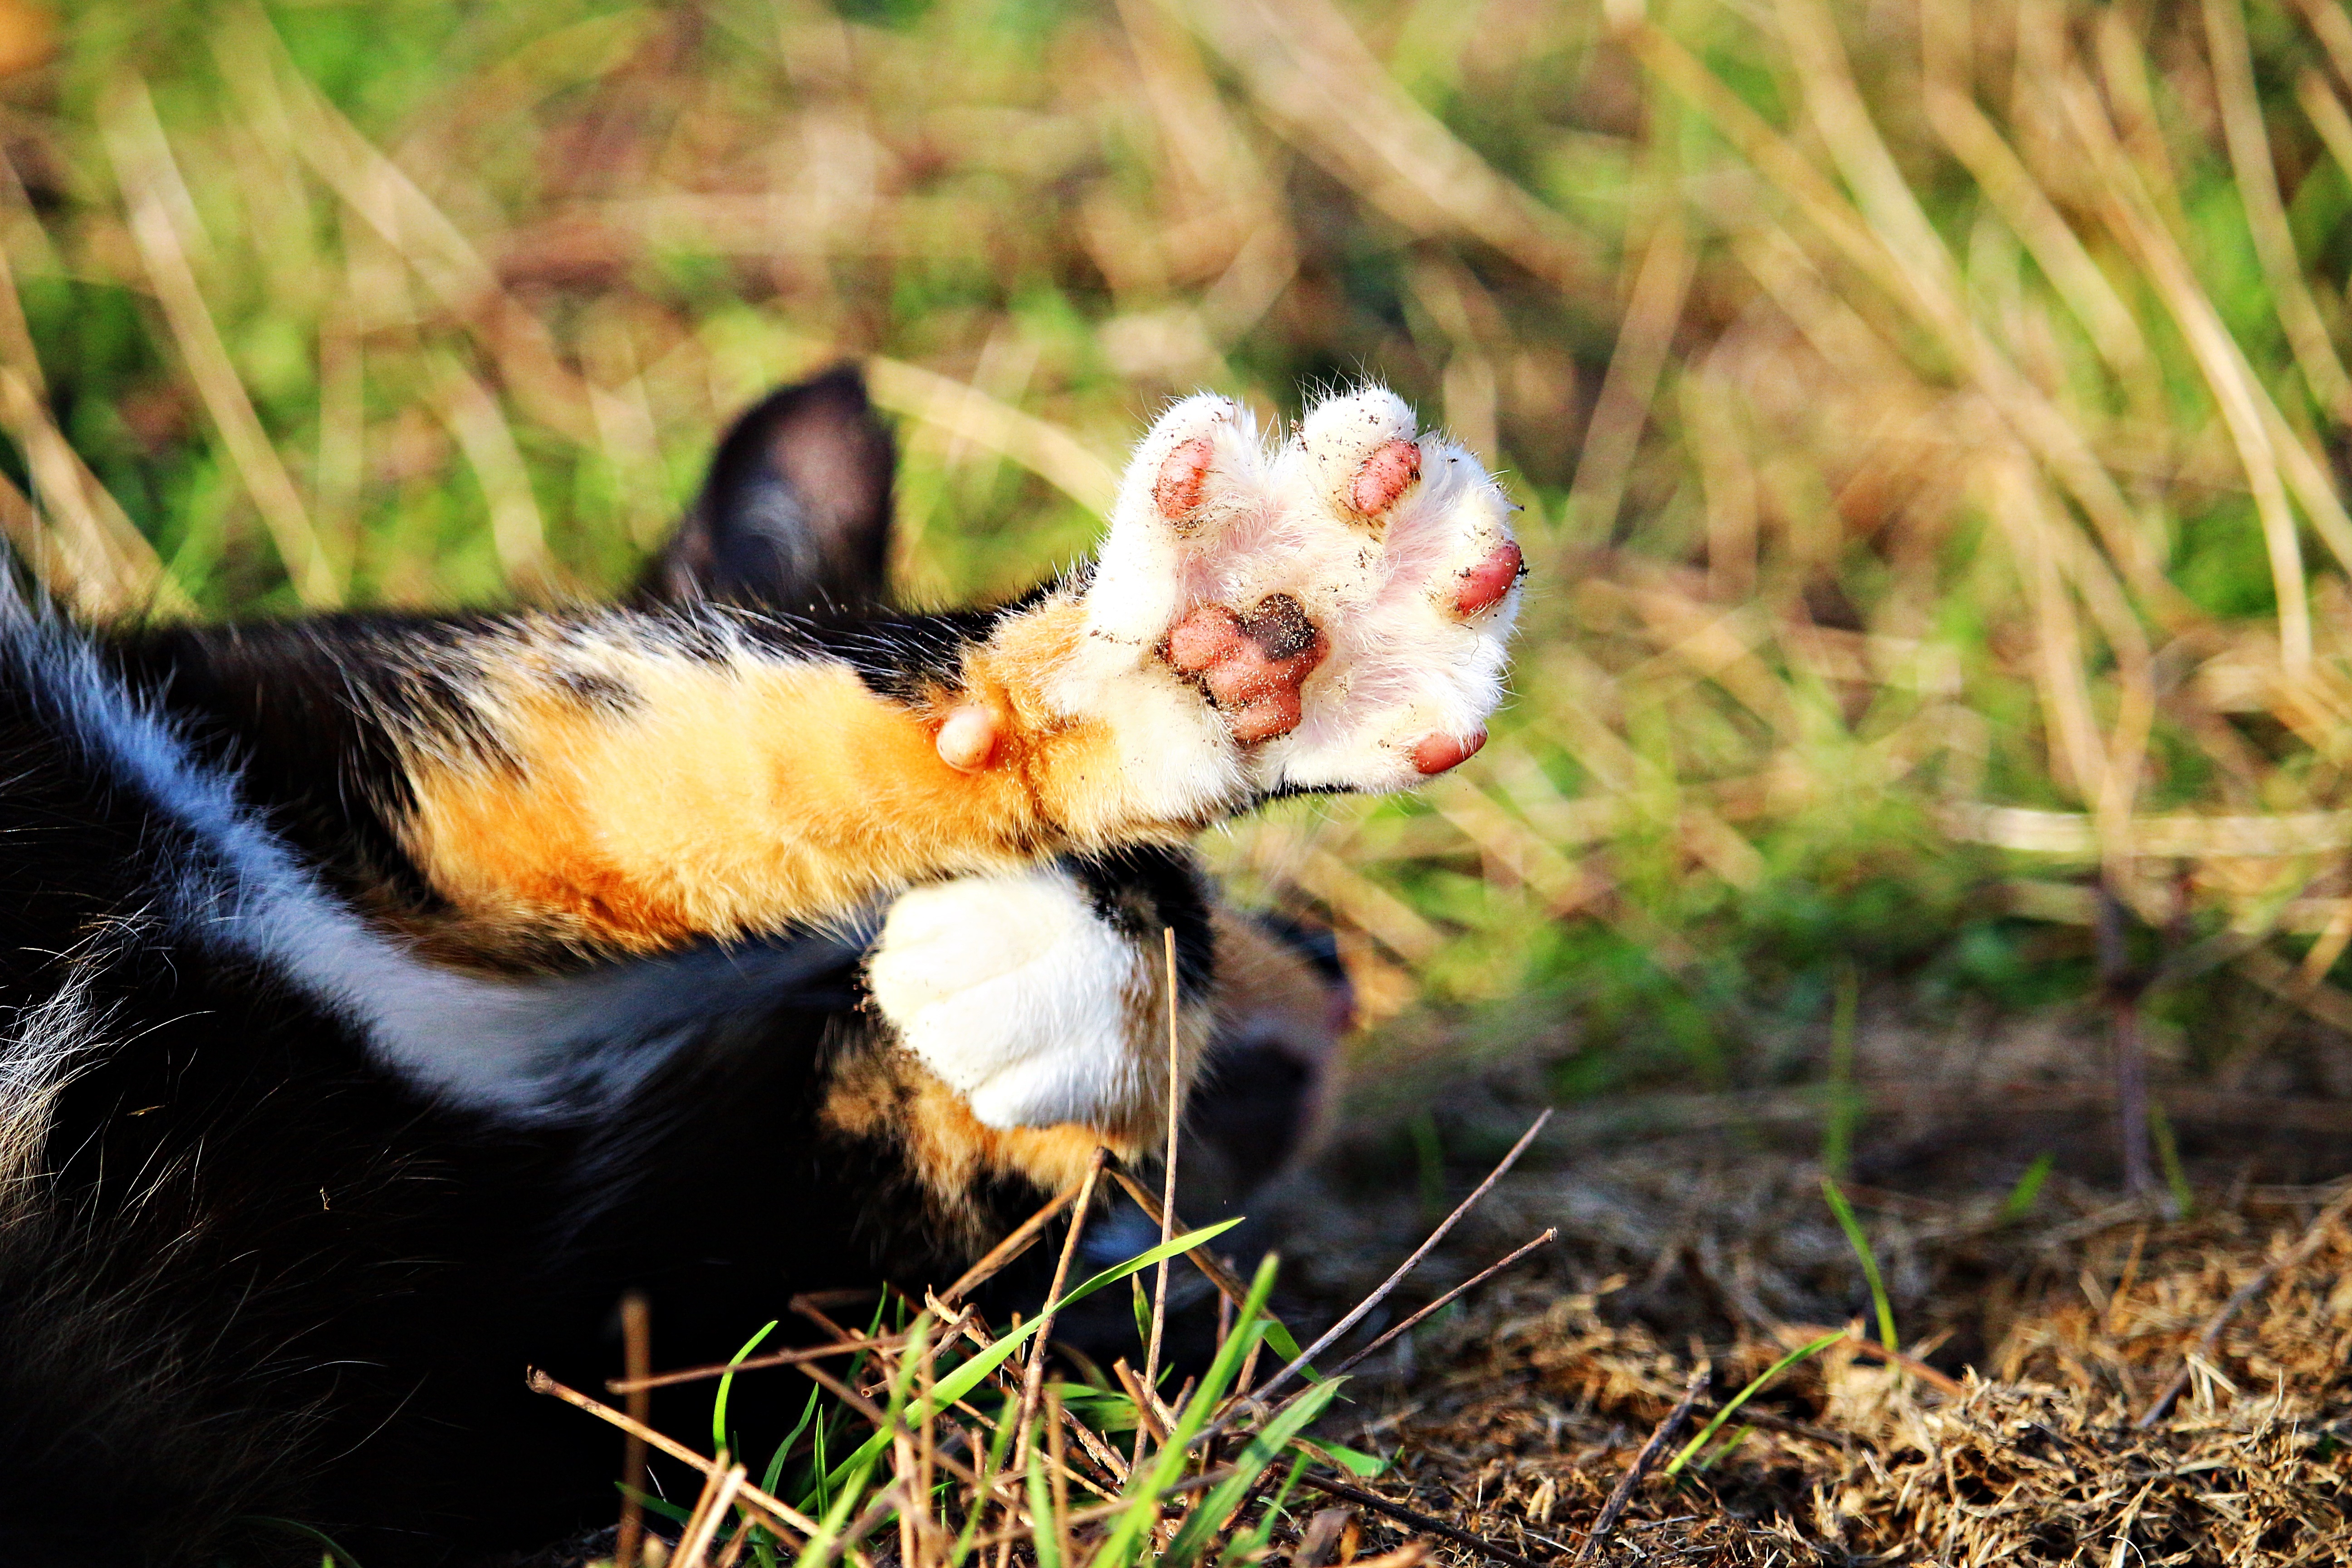
grass, flower, wildlife, cat, mammal, fauna, paw, vertebrate, mieze, domestic cat, macro photography, lucky cat, three coloured, talon